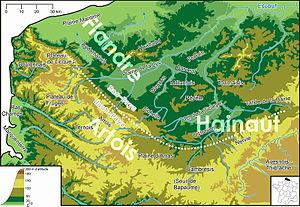
localisation des pays du Nord-Pas-de-Calais (d'après principalement Jules Gosselet sur une carte orographique du Nord de la France, carte créée par Laurent Deschodt en 2005 Licensing Catégorie:Carte Nord-Pas-de-Calais
Les premières implantations humaines, sur le territoire de ce qui allait devenir la Flandre, voient se succéder les hommes du Néolithiques, puis les Celtes et les hommes de la Gaule romaine. Ces peuples se sont établis dans les endroits surélevés de la plaine maritime flamande. Depuis ces premières implantations jusqu'à l'avènement de la souveraineté des Ducs de Bourgogne sur la Flandre, en 1384, se déroule une période pendant laquelle on assiste à la naissance des villes flamandes.
La « Flandre » ou les « Flandres » est un toponyme à la source de confusions et de débats dû à ses multiples usages pour définir au fil du temps des zones géographiquement, politiquement, historiquement, linguistiquement et ethniquement différentes. Les occupants successifs de ce territoire ont nommé de la même manière des entités diverses et des formes différentes d'une unique entité, ce qui entraîne des divergences de perception aussi bien pour ses habitants que pour les étrangers.
Les collines de l'Artois sont un relief d'altitude modérée qui s'étend selon un axe nord-ouest / sud-est sur une grande partie du département du Pas-de-Calais, dans l'Artois et le Boulonnais, entre le cap Blanc-Nez et Arras. La limite sud admise est celle du fleuve côtier de l'Authie. Ce qui fait que le massif déborde légèrement sur le département de la Somme.
La plaine de Flandre ou plaine flamande est une plaine du nord-ouest de l'Europe, située à cheval entre l’extrême nord de la France, le nord-ouest de la Belgique et l’extrême sud-ouest des Pays Bas. Elle constitue la partie la plus occidentale de la plaine d'Europe du Nord. Très peuplée et dotée d'un tissu économique très dense, elle fait également partie de l'Europe rhénane.
L’Audomarois est une « région naturelle » autrefois principalement maraîchère, située dans le département du Pas-de-Calais. Comme son nom le rappelle, il est centré autour de la ville de Saint-Omer et du marais Audomarois.
La Flandre française est la partie de l'ancien comté de Flandre qui fait aujourd'hui partie de la France, et qui consiste traditionnellement en la moitié nord du département du Nord, auquel s'ajoutent quatre communes du Pas-de-Calais.
Le Westhoek français, appelé également Flandre flamingante, est un territoire situé en France qui correspond à la partie ouest du Westhoek et à la partie nord de la Flandre française.
Les régions naturelles ou pays traditionnels sont, en France, des territoires d'étendue limitée présentant des caractères physiques et une occupation humaine homogènes. Cette notion relativement floue limite la possibilité d'en établir une liste précise. Différentes entités, tout aussi pertinentes les unes que les autres mais avec des critères ou un point de vue différents, sont susceptibles de se chevaucher sur le même espace géographique. En 2000, Bénédicte et Jean-Jacques Fénié, dans leur Dictionnaire des pays et provinces de France, en dénombrent 546 dans une présentation alphabétique, du Pays d'Ach aux Yvelines. Ils se recoupent plus ou moins avec ceux du Guide des pays de France de Frédéric Zégierman, publié l'année précédente, qui les regroupe par région administrative d'avant 2016.
Le Nord-Pas-de-Calais est une petite région française constituée de deux départements, le Nord au Nord-Est et le Pas-de-Calais au Sud-Ouest. La région est composée de plaines, le bas-pays et, de plateaux et collines. Avec une superficie de 12 414 km², la région représente 2,3 % du territoire français.
Le Blootland, est la partie de la plaine maritime flamande située en Flandre française, et qui constitue la partie nord du Westhoek français. La plaine maritime flamande quant à elle est une région topographique naturelle qui forme une longue bande côtière de plaine régulièrement plate, dont l'altitude est inférieure à 5 m pour l'essentiel, elle va de Sangatte dans le Pas-de-Calais jusqu'à l'Escaut occidental et Anvers en Belgique en passant par la Flandre zélandaise, le terme « Blootland » est donc fréquemment utilisé par les Flamands de France pour nommer des parties plus vastes de cette plaine.